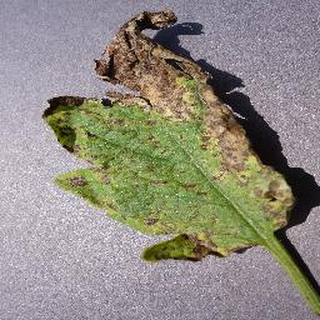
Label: tomato_septoria_leaf_spot